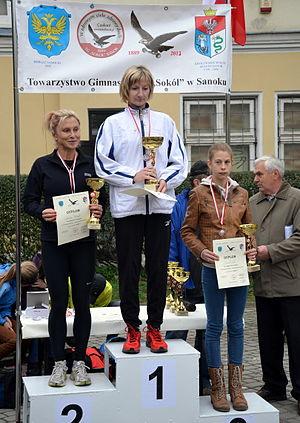
Izabela Zatorska, née le 6 octobre 1962 à Paczków, est une athlète polonaise spécialisée en course en montagne. Elle a remporté le Grand Prix WMRA en 2001, 2004 et 2005 et a remporté deux titres de championne d'Europe de course en montagne. Elle a également remporté 11 titres de championne de Pologne de course en montagne. Elle s'est par la suite diversifiée en canicross et a remporté le titre de championne du monde Master ainsi que quatre titres de championne d'Europe Master.